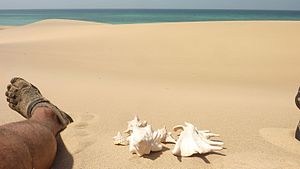
Somalia / Geografi
Stranden ved Berbera.
Somalia er et afrikansk land beliggende på Afrikas Horn, kontinentets østligste punkt. Landet ligger mellem 12 grader nordlig og 1 grad sydlig bredde mellem 41 og 51 grader østlig længde. Hovedstaden er Mogadishu, hvilket er en havneby med internationale handelsforbindelser.